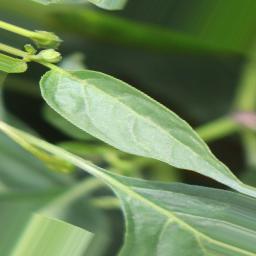
Label: mites_and_trips